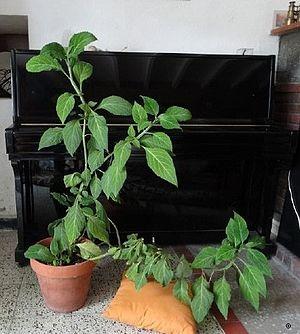
Plant de Salvia divinorum acclimaté dans un salon en Haute-Savoie
La Sauge des devins ou Salvia divinorum est une plante du genre Salvia et de la famille des Lamiaceae originaire du Mexique. Elle est connue pour ses effets psychotropes enthéogènes ; elle est utilisée dans un cadre mystique traditionnellement chez les Indiens mazatèques lors de rites religieux de divination et de curation.
Un enthéogène est une substance psychotrope induisant un état modifié de conscience utilisée à des fins religieuses, spirituelles ou chamaniques. Les enthéogènes regroupent un grand nombre de plantes et champignons, ainsi même que certains venins d’animaux qui possèdent des propriétés hallucinogènes dont on peut dériver les substances actives. Les enthéogènes sont employés depuis plusieurs milliers d’années et sur tous les continents, on les retrouve dans le chamanisme et lors de pratiques de guérison, de transcendance, de révélation, de méditation, dans des rituels initiatiques divers et aussi dans le psychonautisme. Parfois, les plantes enthéogènes sont détournées de leur usage traditionnel et sont consommées à des fins artistiques ou simplement afin de connaitre une expérience psychédélique.